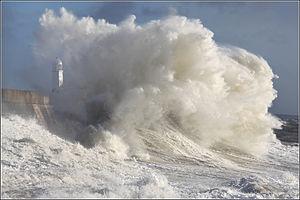
Le phare de Porthcawl est un petit phare de port situé dans la station balnéaire de Porthcawl donnant dans le canal de Bristol, dans le comté de Bridgend, au sud du Pays de Galles.